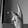
ASL letter: K